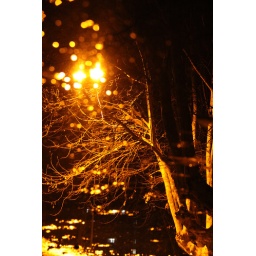
reflection under the street lamp